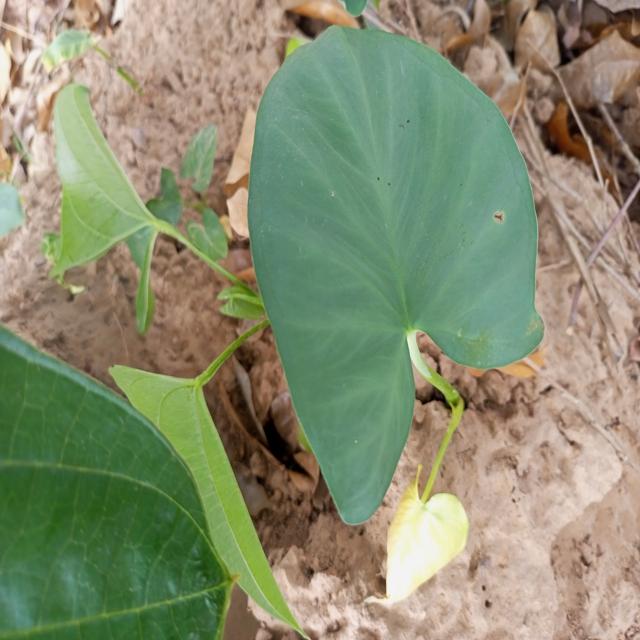
Label: Early_Blight